Iso Omena

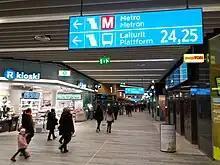
Bus terminal

Services offered include: library, Espoo city common service centre, ticket service and medical and dental health service, chapel, KELA, office of the Finnish employment bureau, and a movie theatre.